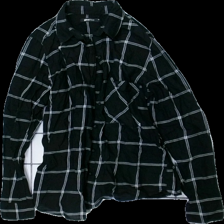
View: front
Type: Shirt
Category: Ladies
Brand: Gina Tricot
Colors: Black, White
Material: Unknown
Pattern: Checkered print
Cut: Regular
Size: 36
Season: All
Price range: 50-100
Recommended usage: Reuse
Description: Black shirt with checkered print